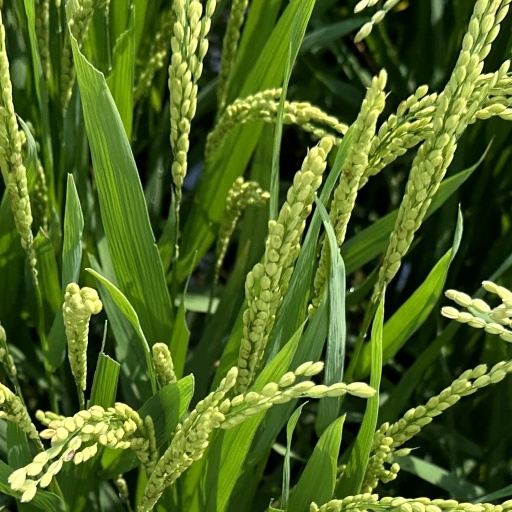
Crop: rice